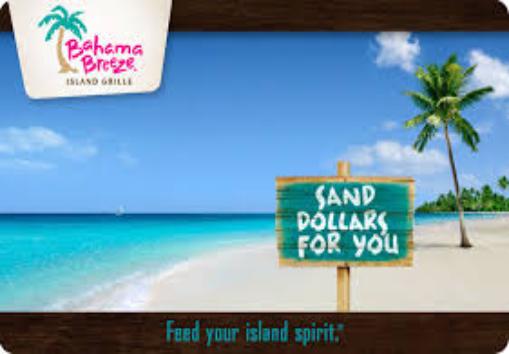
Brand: bahama breeze
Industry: Leisure